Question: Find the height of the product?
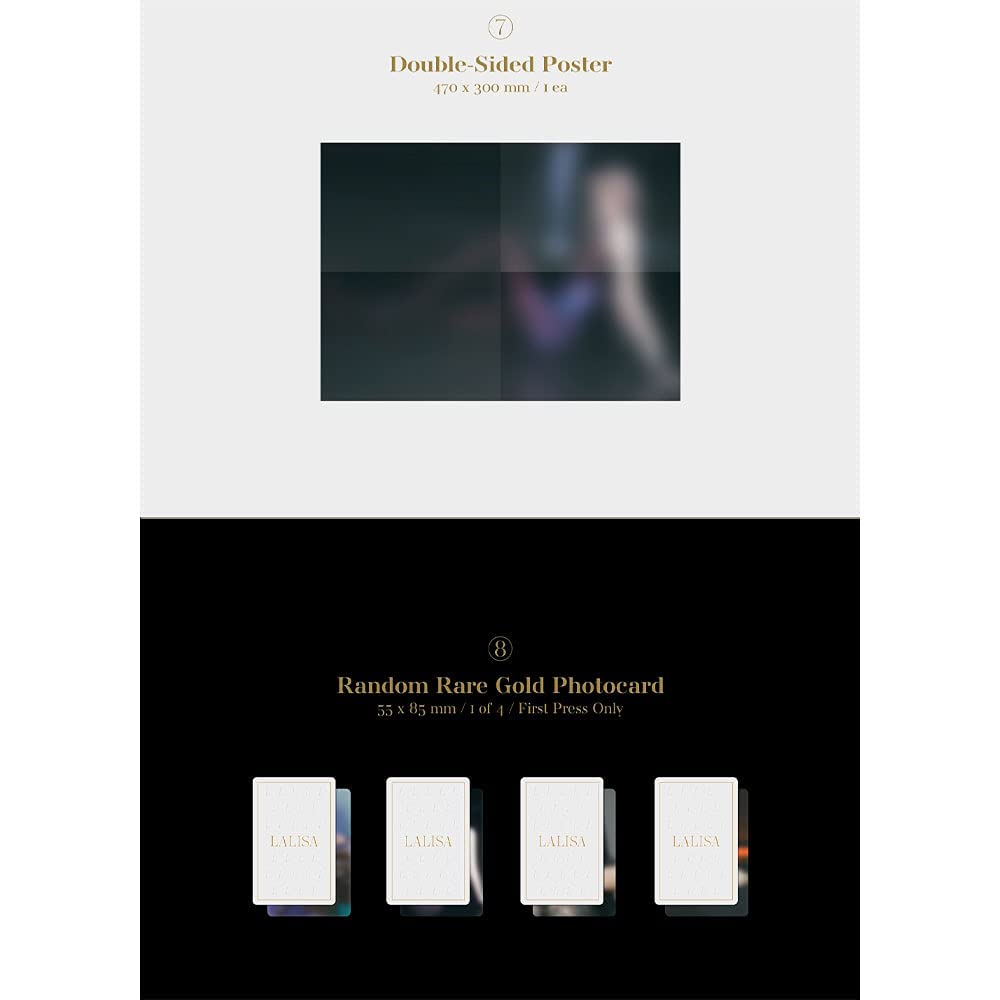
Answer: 470.0 millimetre